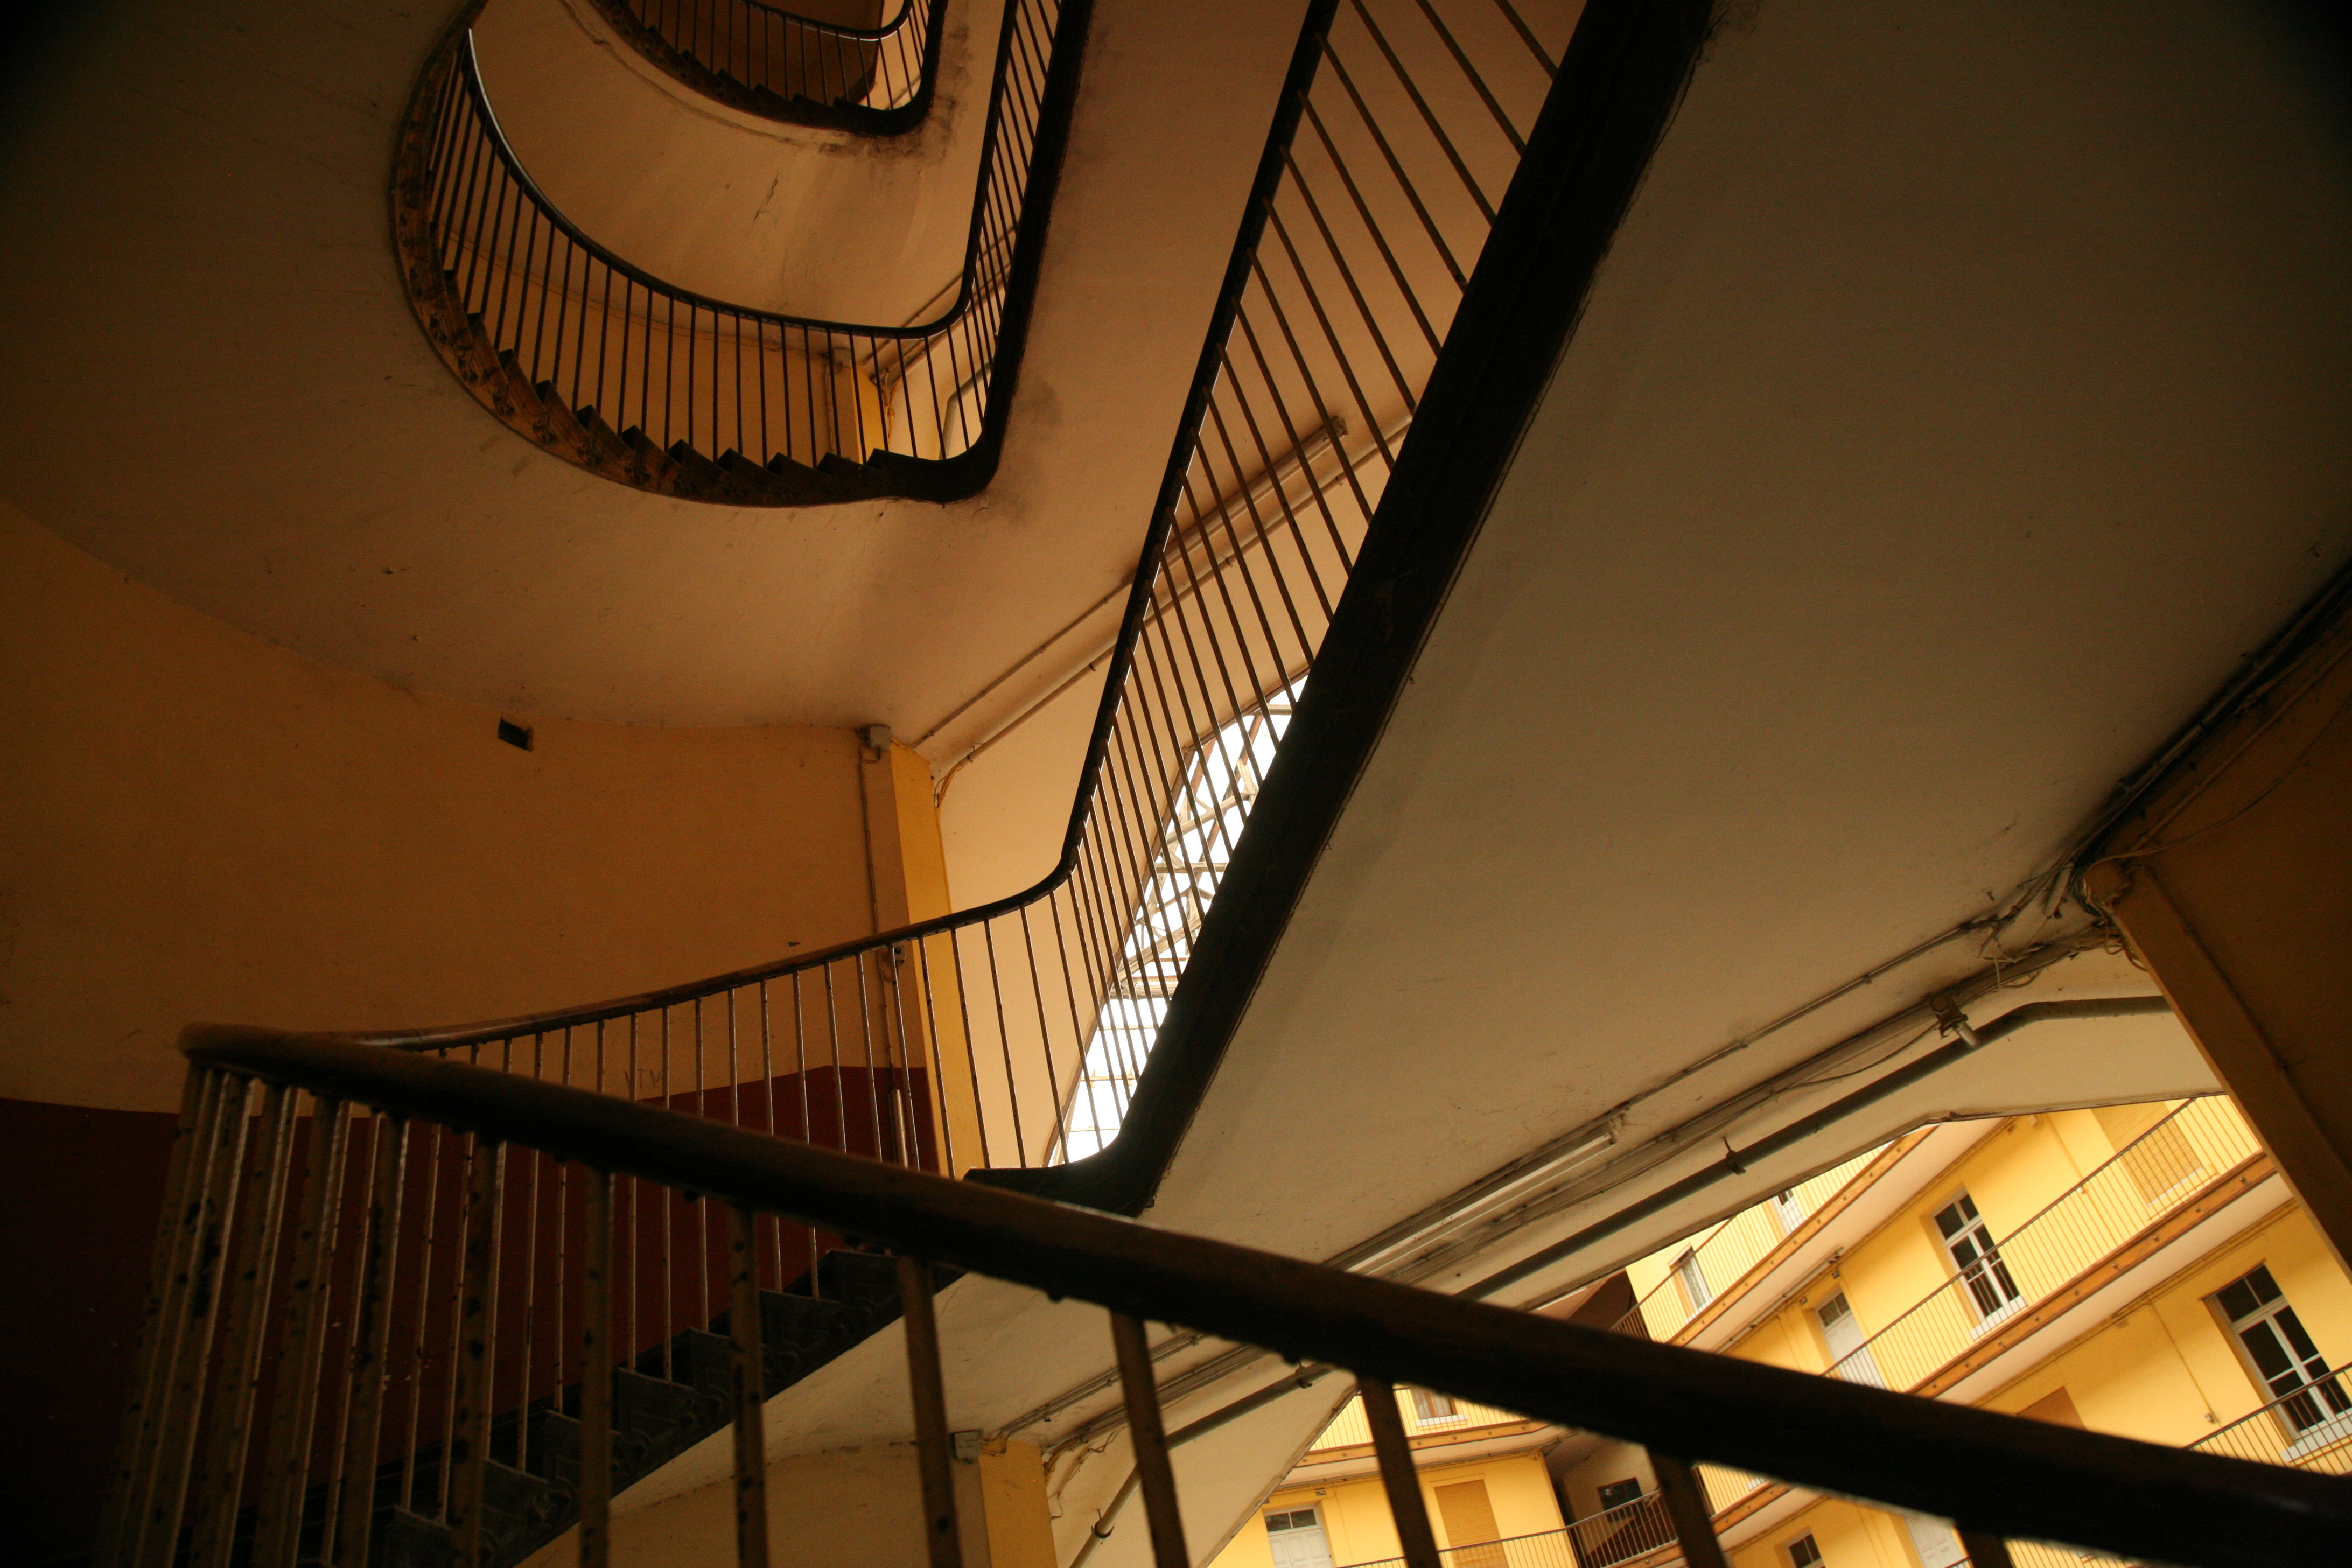
light, architecture, wood, staircase, social, ceiling, lighting, interior design, design, stairs, arquitectura, utopia, escalier, architektur, guise, socialism, godin, aisne, palaissocial, utopie, socialpalace, phalanst re, familist re, 19 me